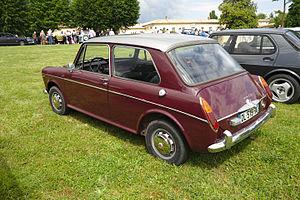
MG est un constructeur automobile britannique de voitures de sport fondé en 1924. Depuis 2006, la marque appartient à SAIC Motor UK, filiale du groupe chinois Shanghai Automotive Industry Corporation.